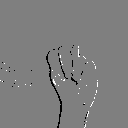
ASL letter: n